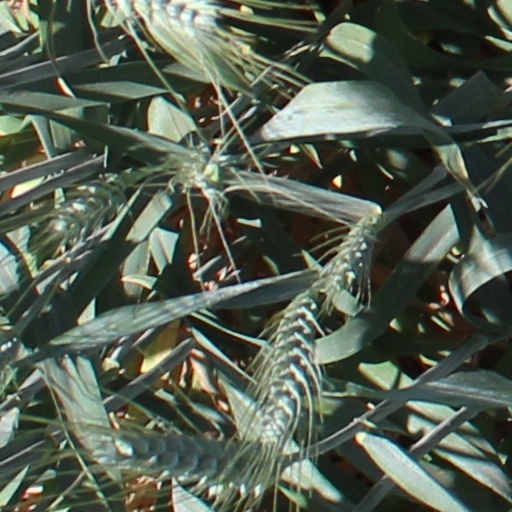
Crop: wheat